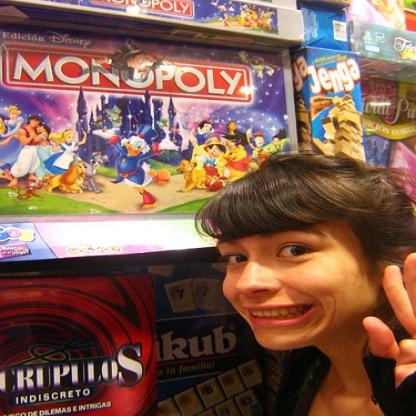
Scene: Indoor